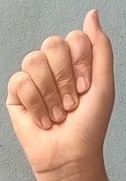
ASL sign: A